Greenbelt Lines

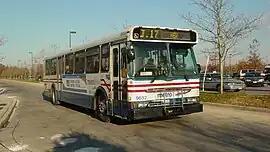
Route T17 at Greenbelt station

Bus service in Greenbelt, Maryland was controversial over the years due to lack of services and long routes. Proposal were mentioned as part of Metro's systemwide bus and rail cuts proposed during a budget crisis in spring of 2010. The Metro Board then took all service cuts off the table before approving the budget for that fiscal year. Alterations to Greenbelt's bus service came back up at the request of Greenbelt and Prince George's County.